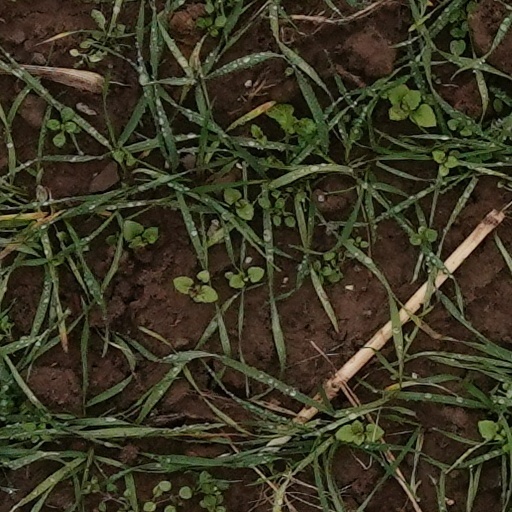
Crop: wheat